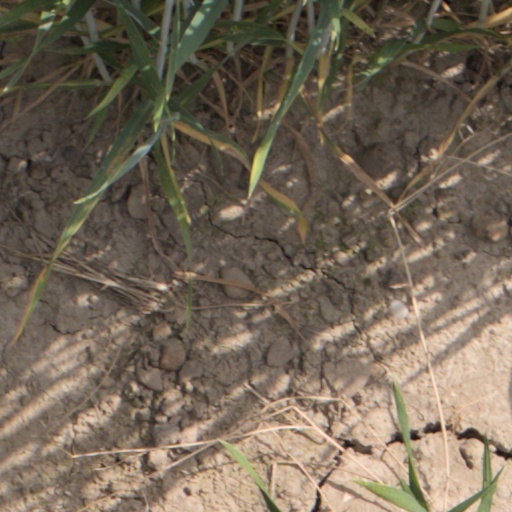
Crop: wheat